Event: Typhoon Ruby
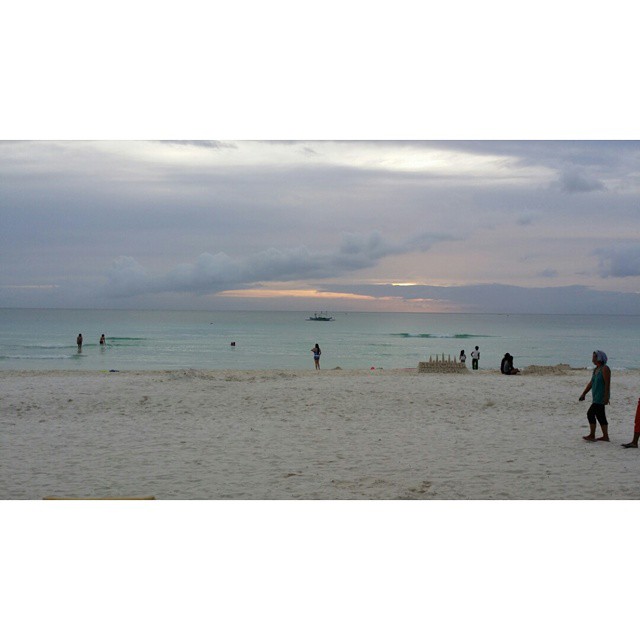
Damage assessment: no_damage